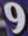
Number: 9